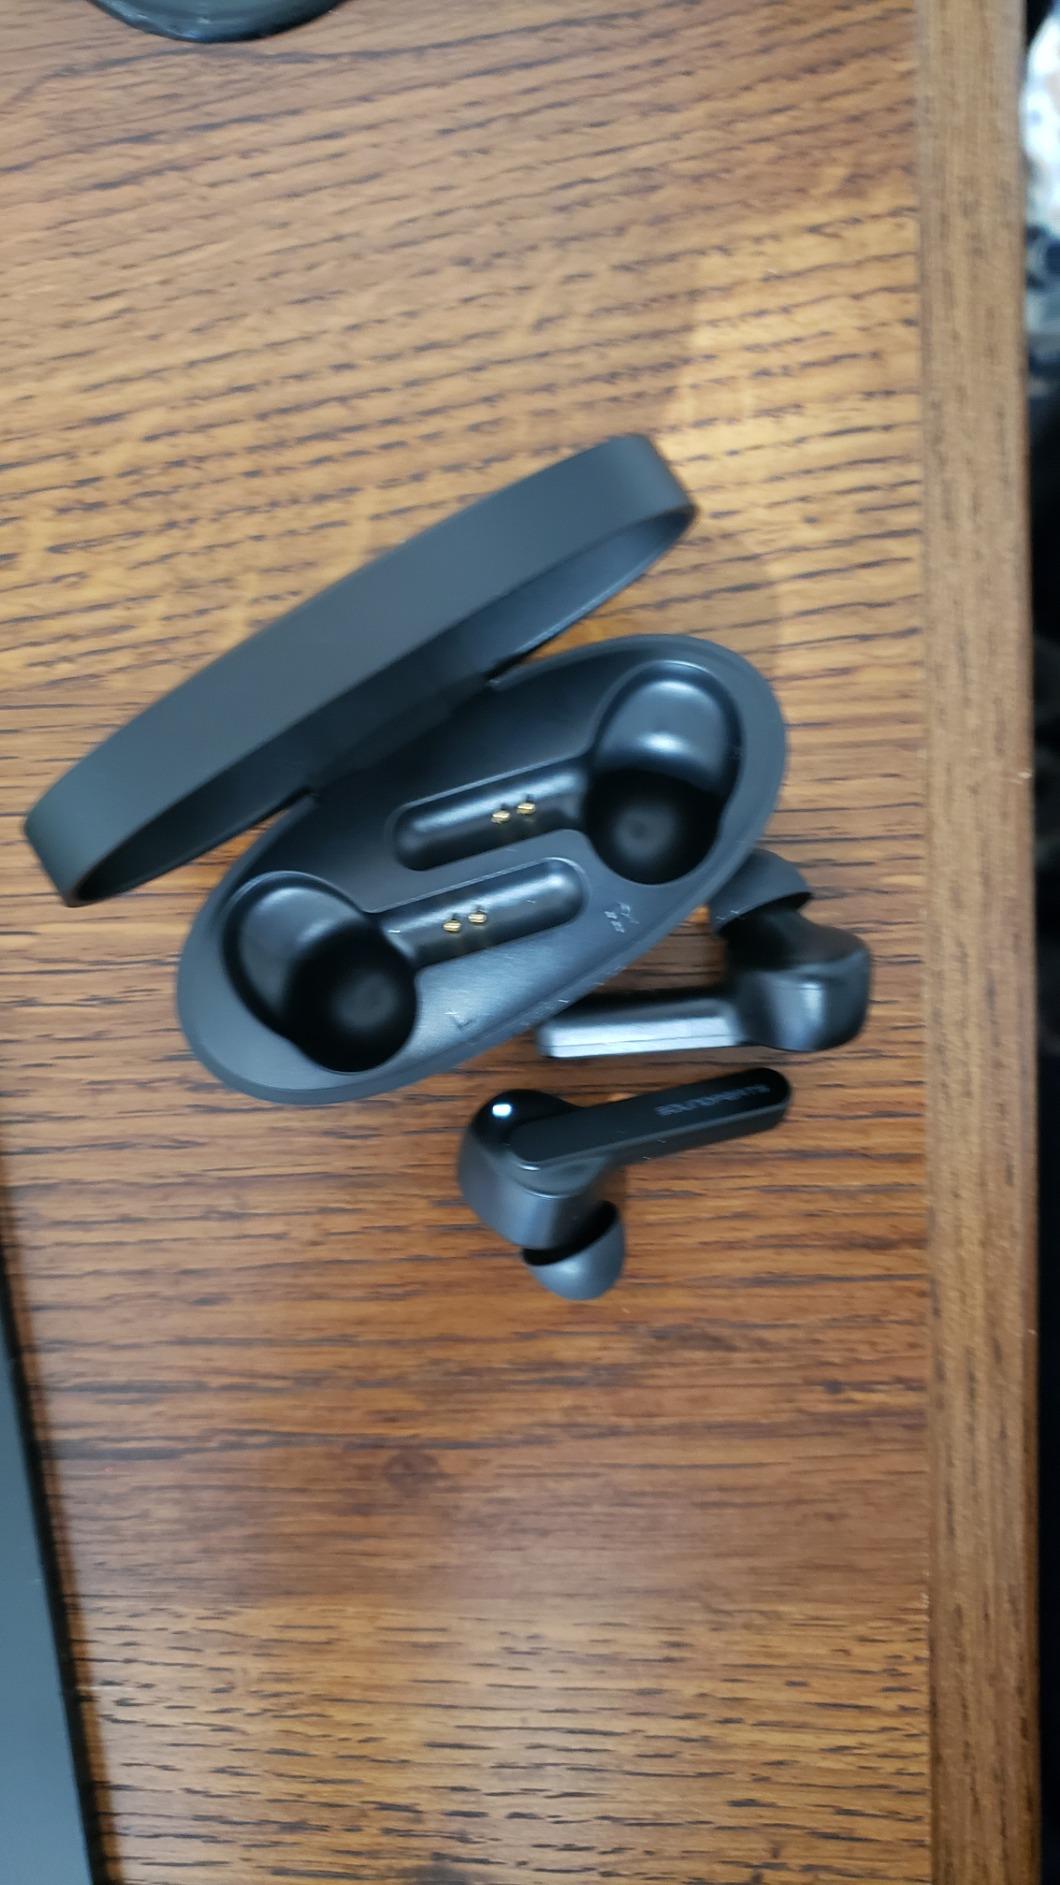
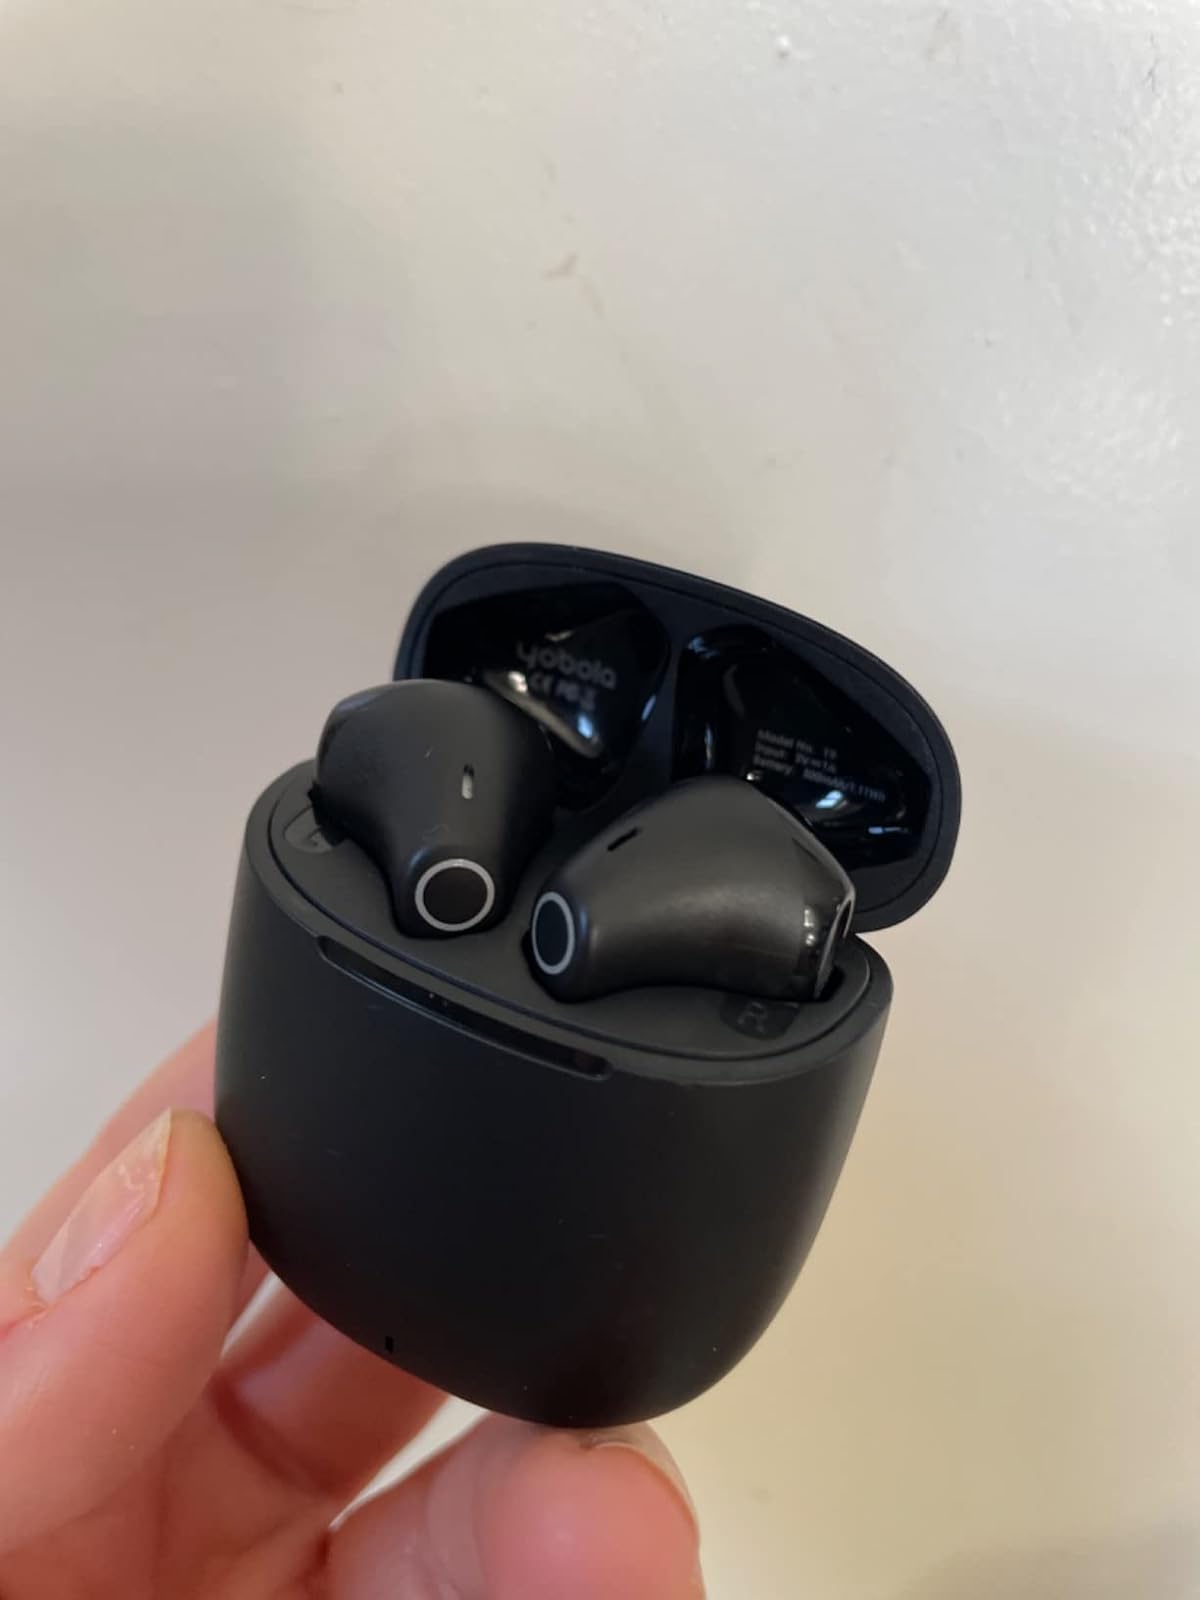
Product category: earbuds
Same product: no